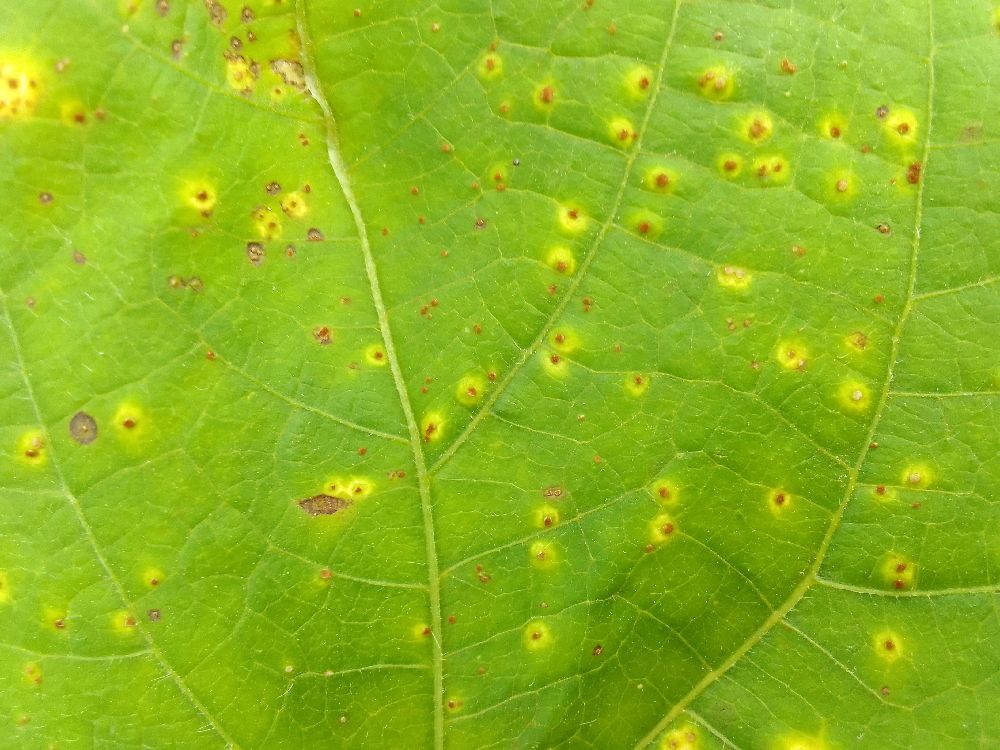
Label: rust